Indigenous Environmental Network

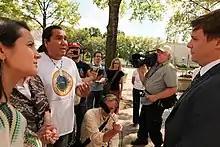
This image shows an interview being conducted of members of the Indigenous Environmental Network

Certain practices of coal mining, oil drilling, and fishing and hunting in the United States are said to directly infringe upon Native land and values. IEN tries to engage with the American public by raising consciousness about environmental issues that are known to have a particularly strong impact on indigenous peoples. One IEN action for this purpose was dedicating a day, October 13, 1996, to challenging Americans to consume as little energy as possible. The goal of this was to encourage people to think about how much energy they do in fact consume on a daily basis and how this impacts on native communities.